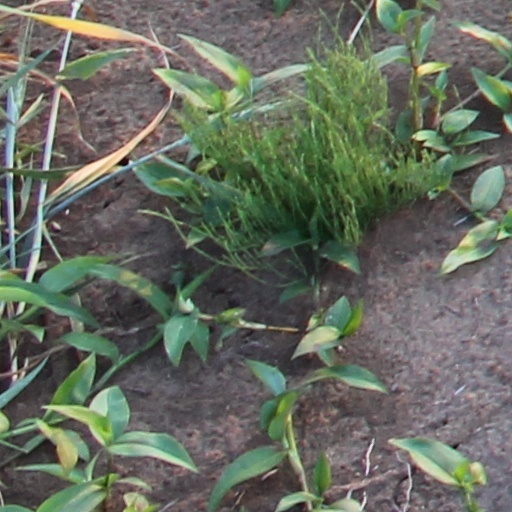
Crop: wheat